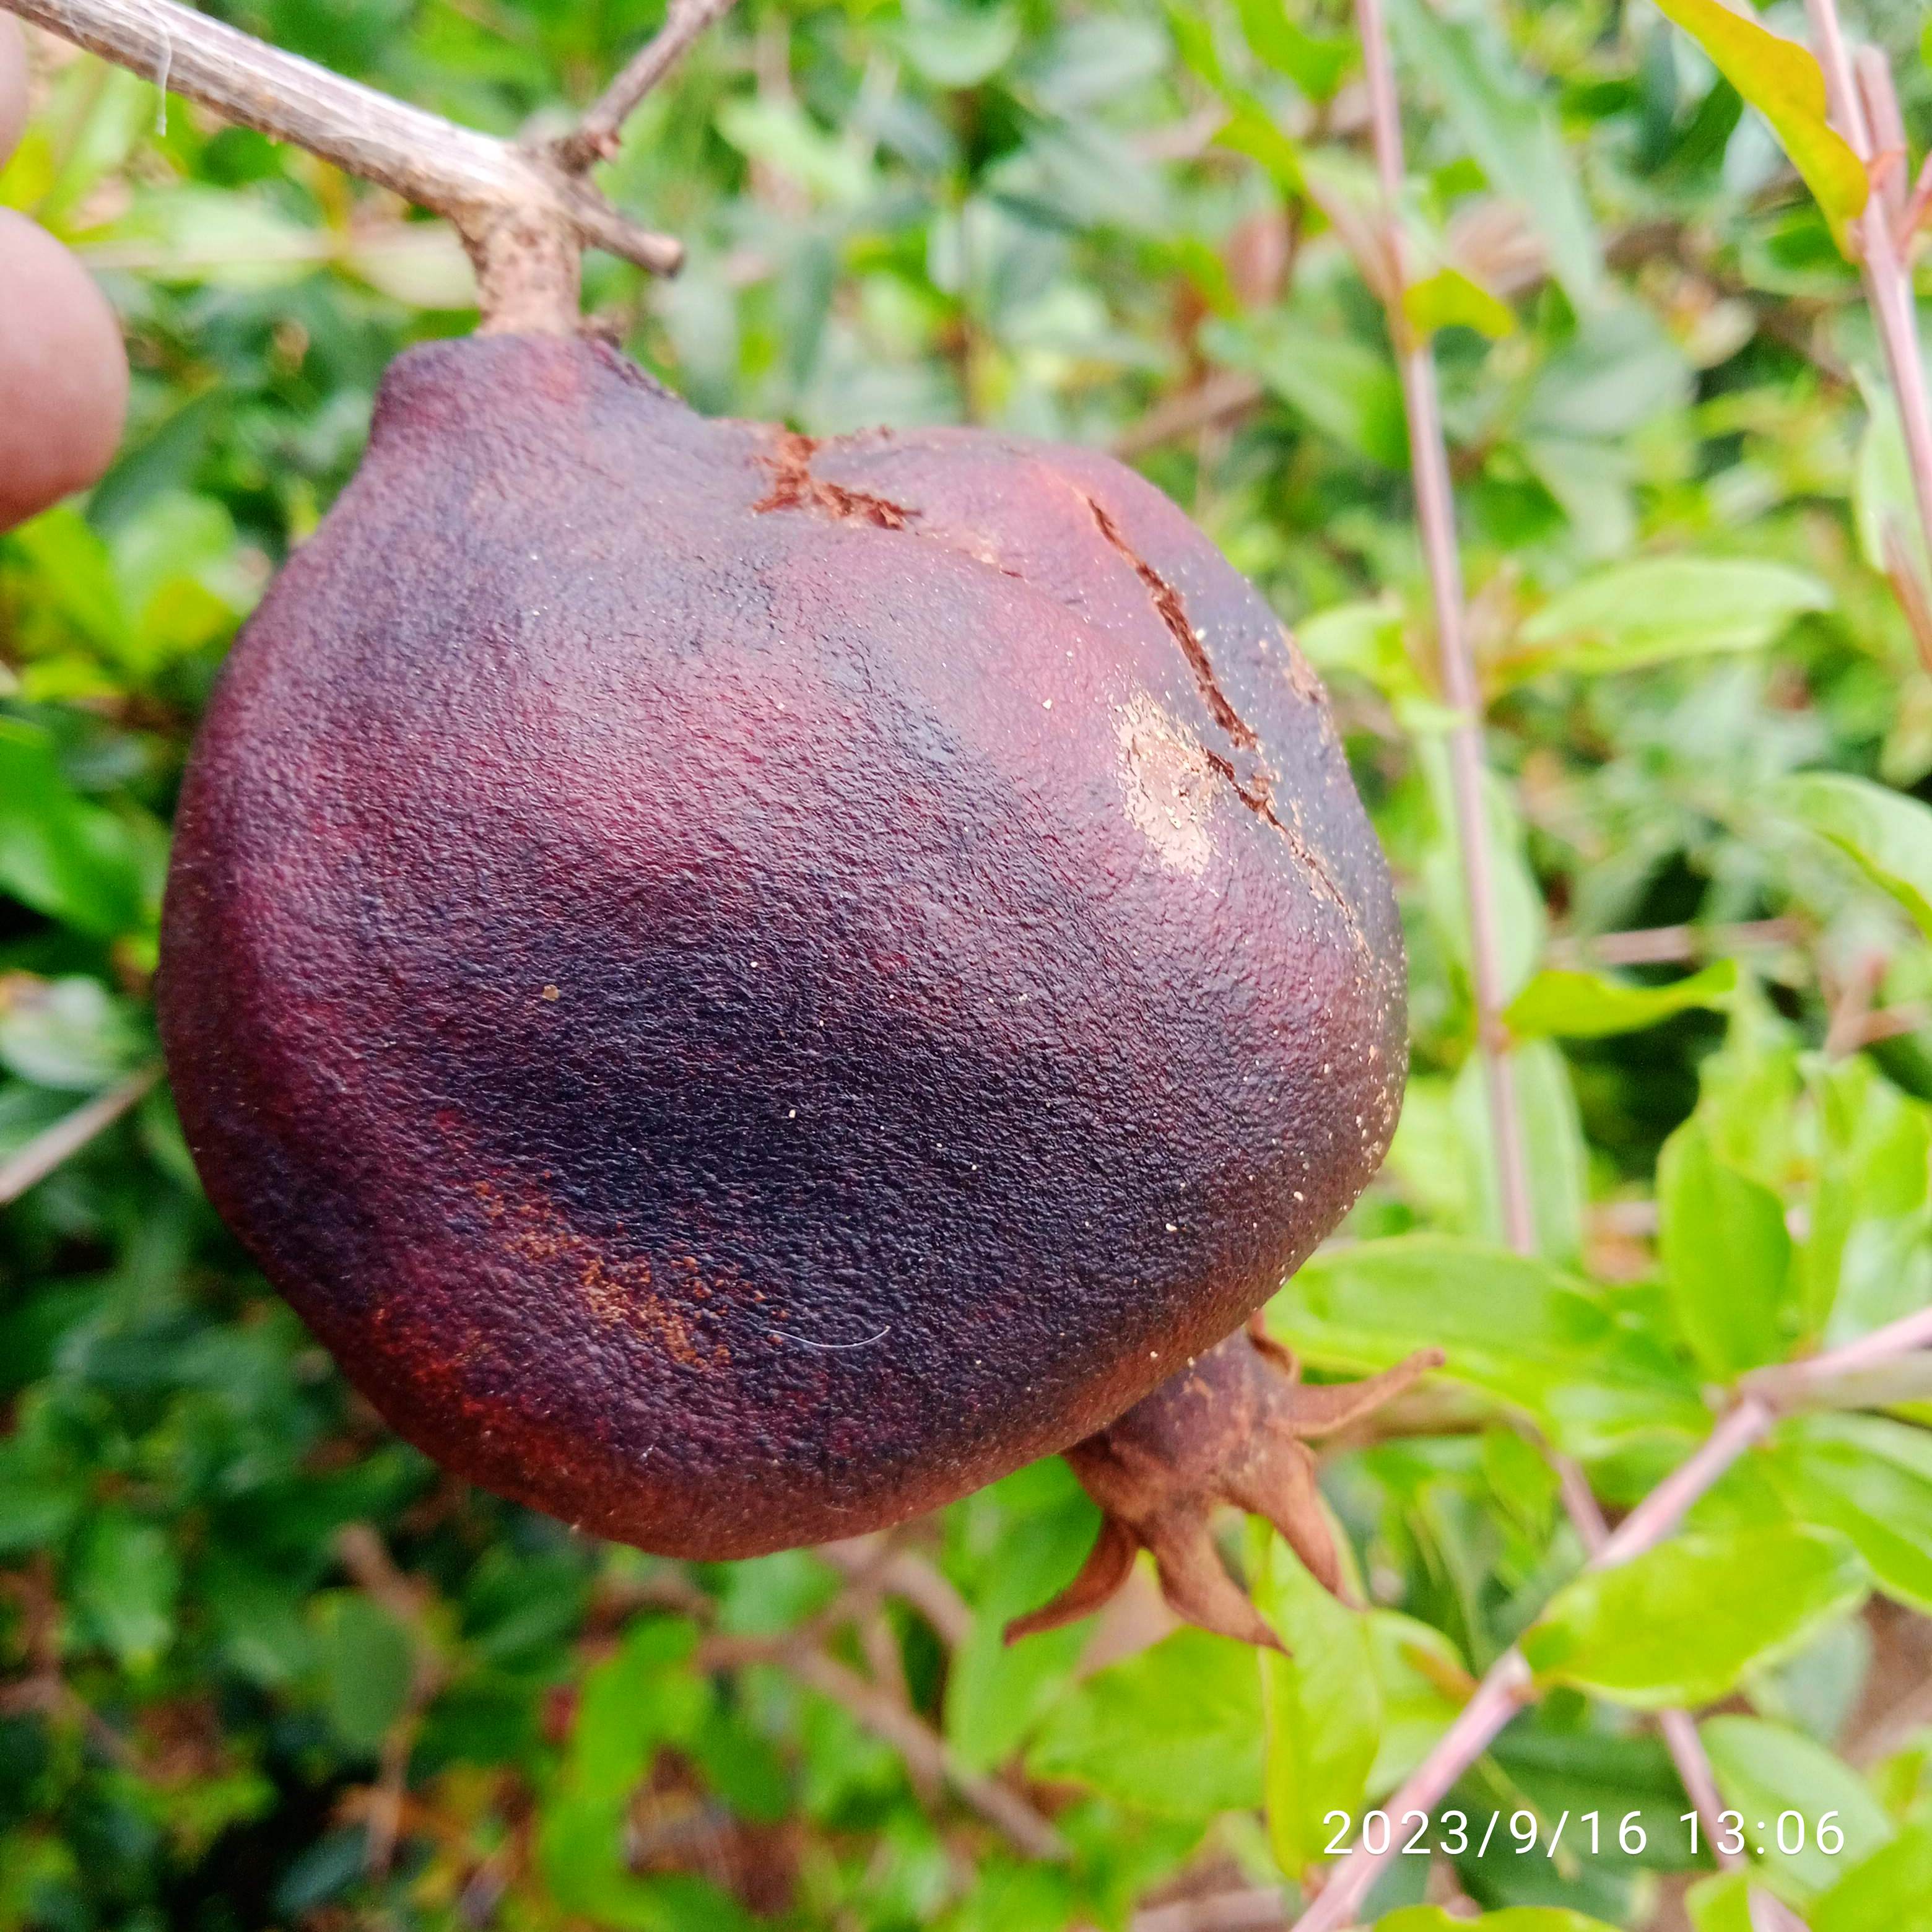
Label: Alternaria